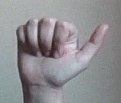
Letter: dhad